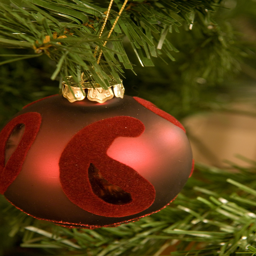
pretty velvety red ornament hanging on a christmas tree